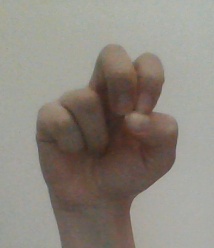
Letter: gaaf